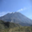
Label: mountain